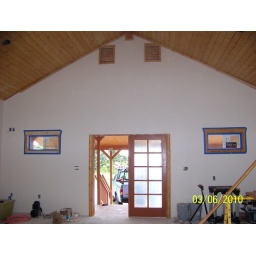
Front of building with trim around windows and half of door